Battle of Breitenfeld (1631)

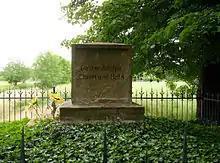
Commemorative monument at Breitenfeld erected during the bicentenary of the battle. The inscription in German reads: "Freedom of belief for the world, saved at Breitenfeld, Gustavus Adolphus, Christian and hero."

Tilly's plan was that his centre would launch a broad frontal assault on Horn's open left flank, with fire support from the Imperial batteries on Galgenberg and the captured Saxon artillery. Both Fürstenberg and Isolani were to support Tilly's infantry assault. They gave strict orders to their cavalry to break off their pursuit of the Saxon troops and to attack the open flank and rear of the Swedish centre. While his both cavalry wings made their assaults, Tilly planned to execute a pincer movement against Horn's troops. If successful, he would outflank the Swedish army on their left flank and ultimately drive them back towards the marchlands at the Lober stream. Arriving at the former position of the Saxons, Tilly slowly pivoted his Imperial-League tercios to the left. The movement of such large amount of troops on the trodden earth stirred up huge clouds of dust. These clouds were spread out with the wind towards the Swedish left wing, thus obscuring the visibility among Tilly's and Horn's troops. The left-turn movement and the difficult visibility resulted in Pappenheim's, Wahl's, Wangler's and Reinach-Comargo's infantry regiments, comprising 7,800 men and about 1,000 soldiers from nearby regiments, being pushed too far to the right. Owing to the size of the tercios, the turning manoeuver became a very time-consuming process. Many soldiers were crowded together and placed too far back to fully participate in the fighting on the far left.